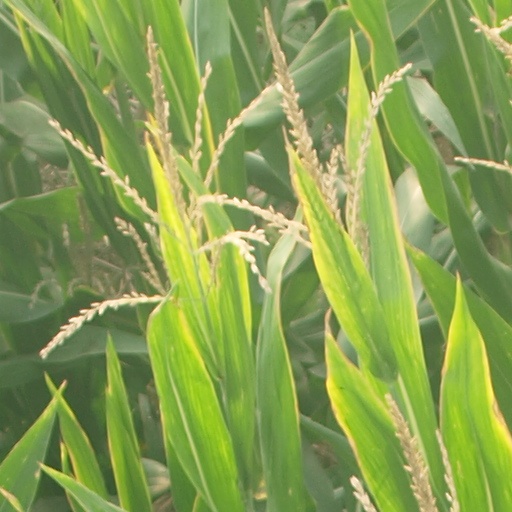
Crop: maize; corn